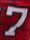
Number: 7